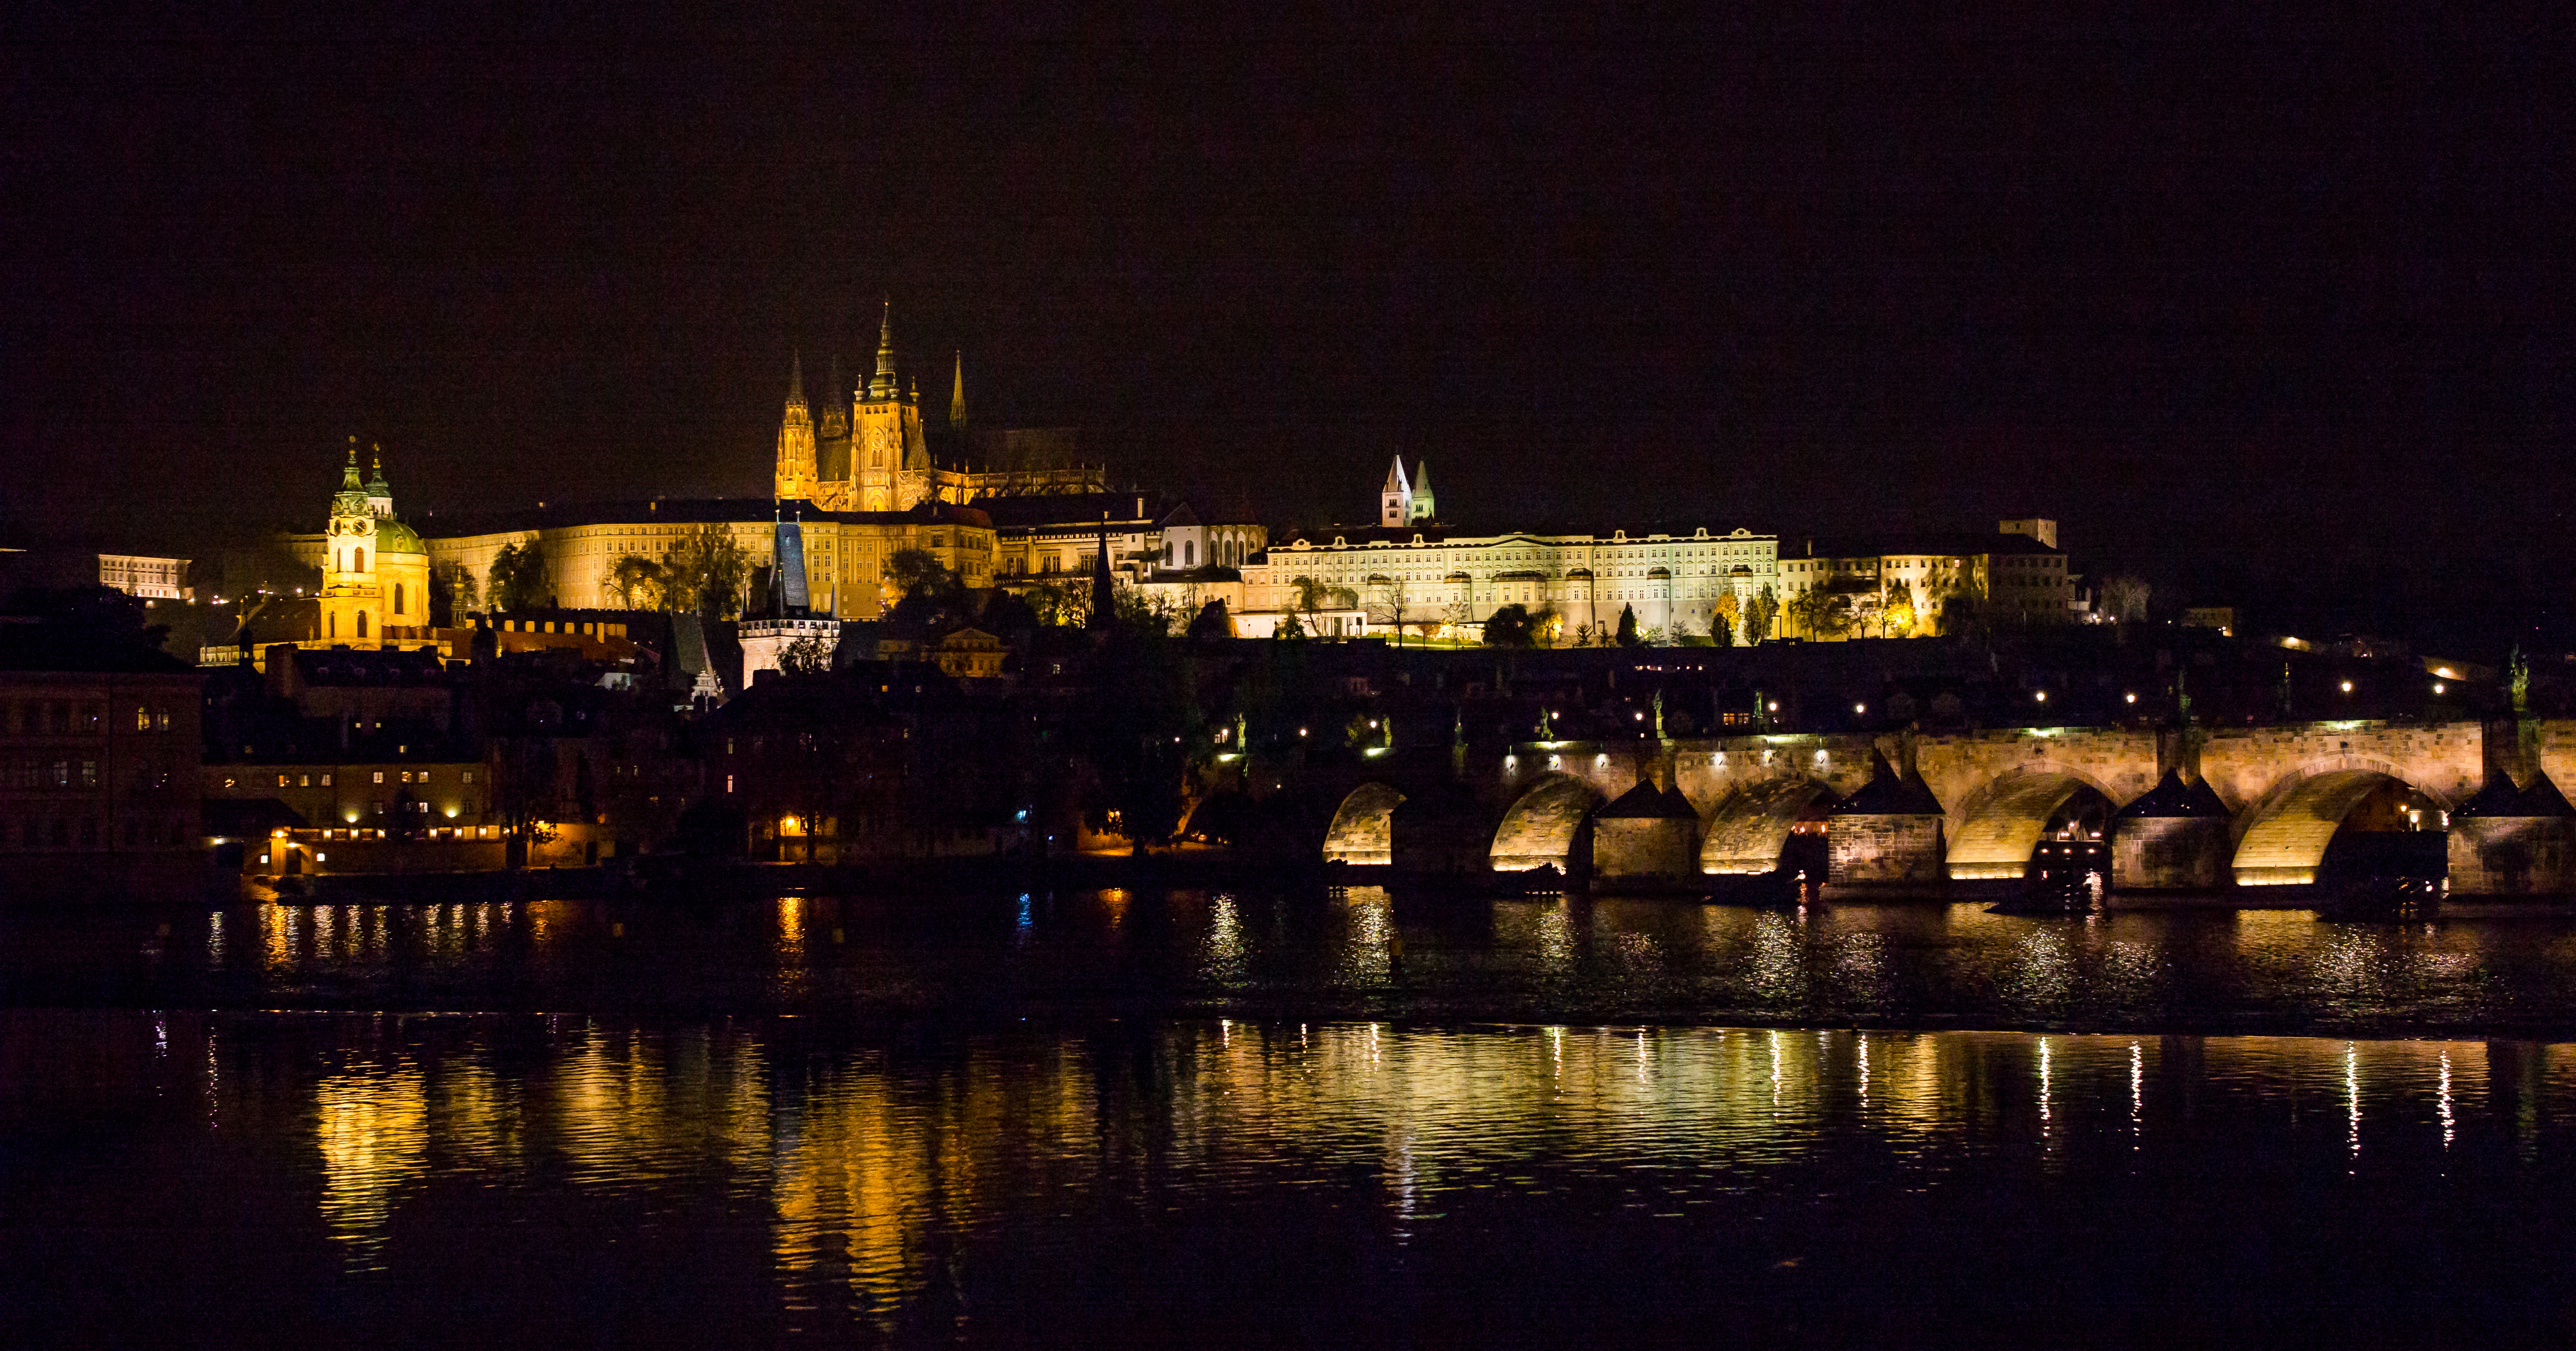
architecture, bridge, night, morning, dawn, city, river, cityscape, travel, dusk, europe, evening, reflection, castle, prague, tourism, m, praga, 50, republic, leica, mala, 240, summilux, hrad, strana, hradcany, karluv, most, charles, vltava, reka, moldau, czech, czechia, bohemia, cesko, ceska, republika, praha, hlavni, praag, prag